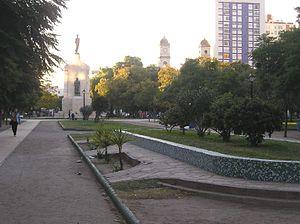
Cet article recense les monuments historiques de la province de Buenos Aires, en Argentine.